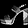
Label: Sandal